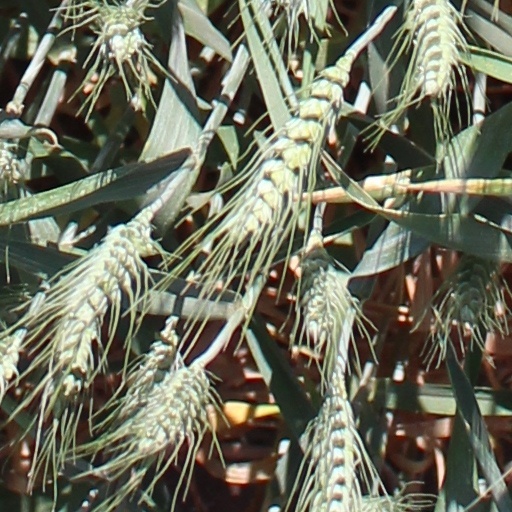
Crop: wheat